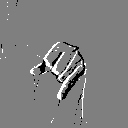
ASL letter: j